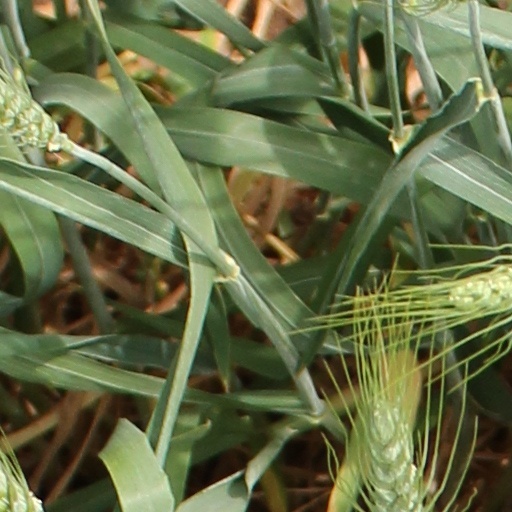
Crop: wheat